Yi and iMi

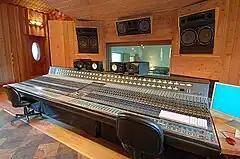
Justin Vernon began recording the song in 2014, yet didn't finish writing its lyrics until 2019, at the Sonic Ranch in Texas.

"Yi" is a phone recording from the winter of 2014 in Eau Claire, Wisconsin. Bon Iver frontman Justin Vernon and his close friend Trever Hagen were experimenting with turning a radio on-and-off while sliding cardboard over it at the time, resembling a hip hop chop. Vernon immediately told producer Brad Cook that he wanted this fragmented recording to be the basis of the first track on their then-upcoming album, which later became "iMi".